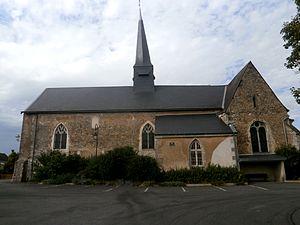
L'église
Couesmes est une commune française située dans le département d'Indre-et-Loire en région Centre-Val de Loire.